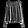
Label: Shirt